Wat Pho

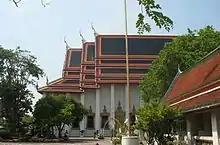
The Viharn containing the reclining Buddha. The tree on the right behind a pavilion is the Bodhi tree.

The temple grounds contain four great "chedis", 91 small "chedis", two belfries, a "bot" (central shrine), a number of "viharas" (halls) and various buildings such as pavilions, as well as gardens and a small temple museum. Architecturally the "chedis" and buildings in the complex are different in style and sizes. A number of large Chinese statues, some of which depict Europeans, are also found in the complex guarding the gates of the perimeter walls as well as other gates in the compound. These stone statues were originally imported as ballast on ships trading with China.